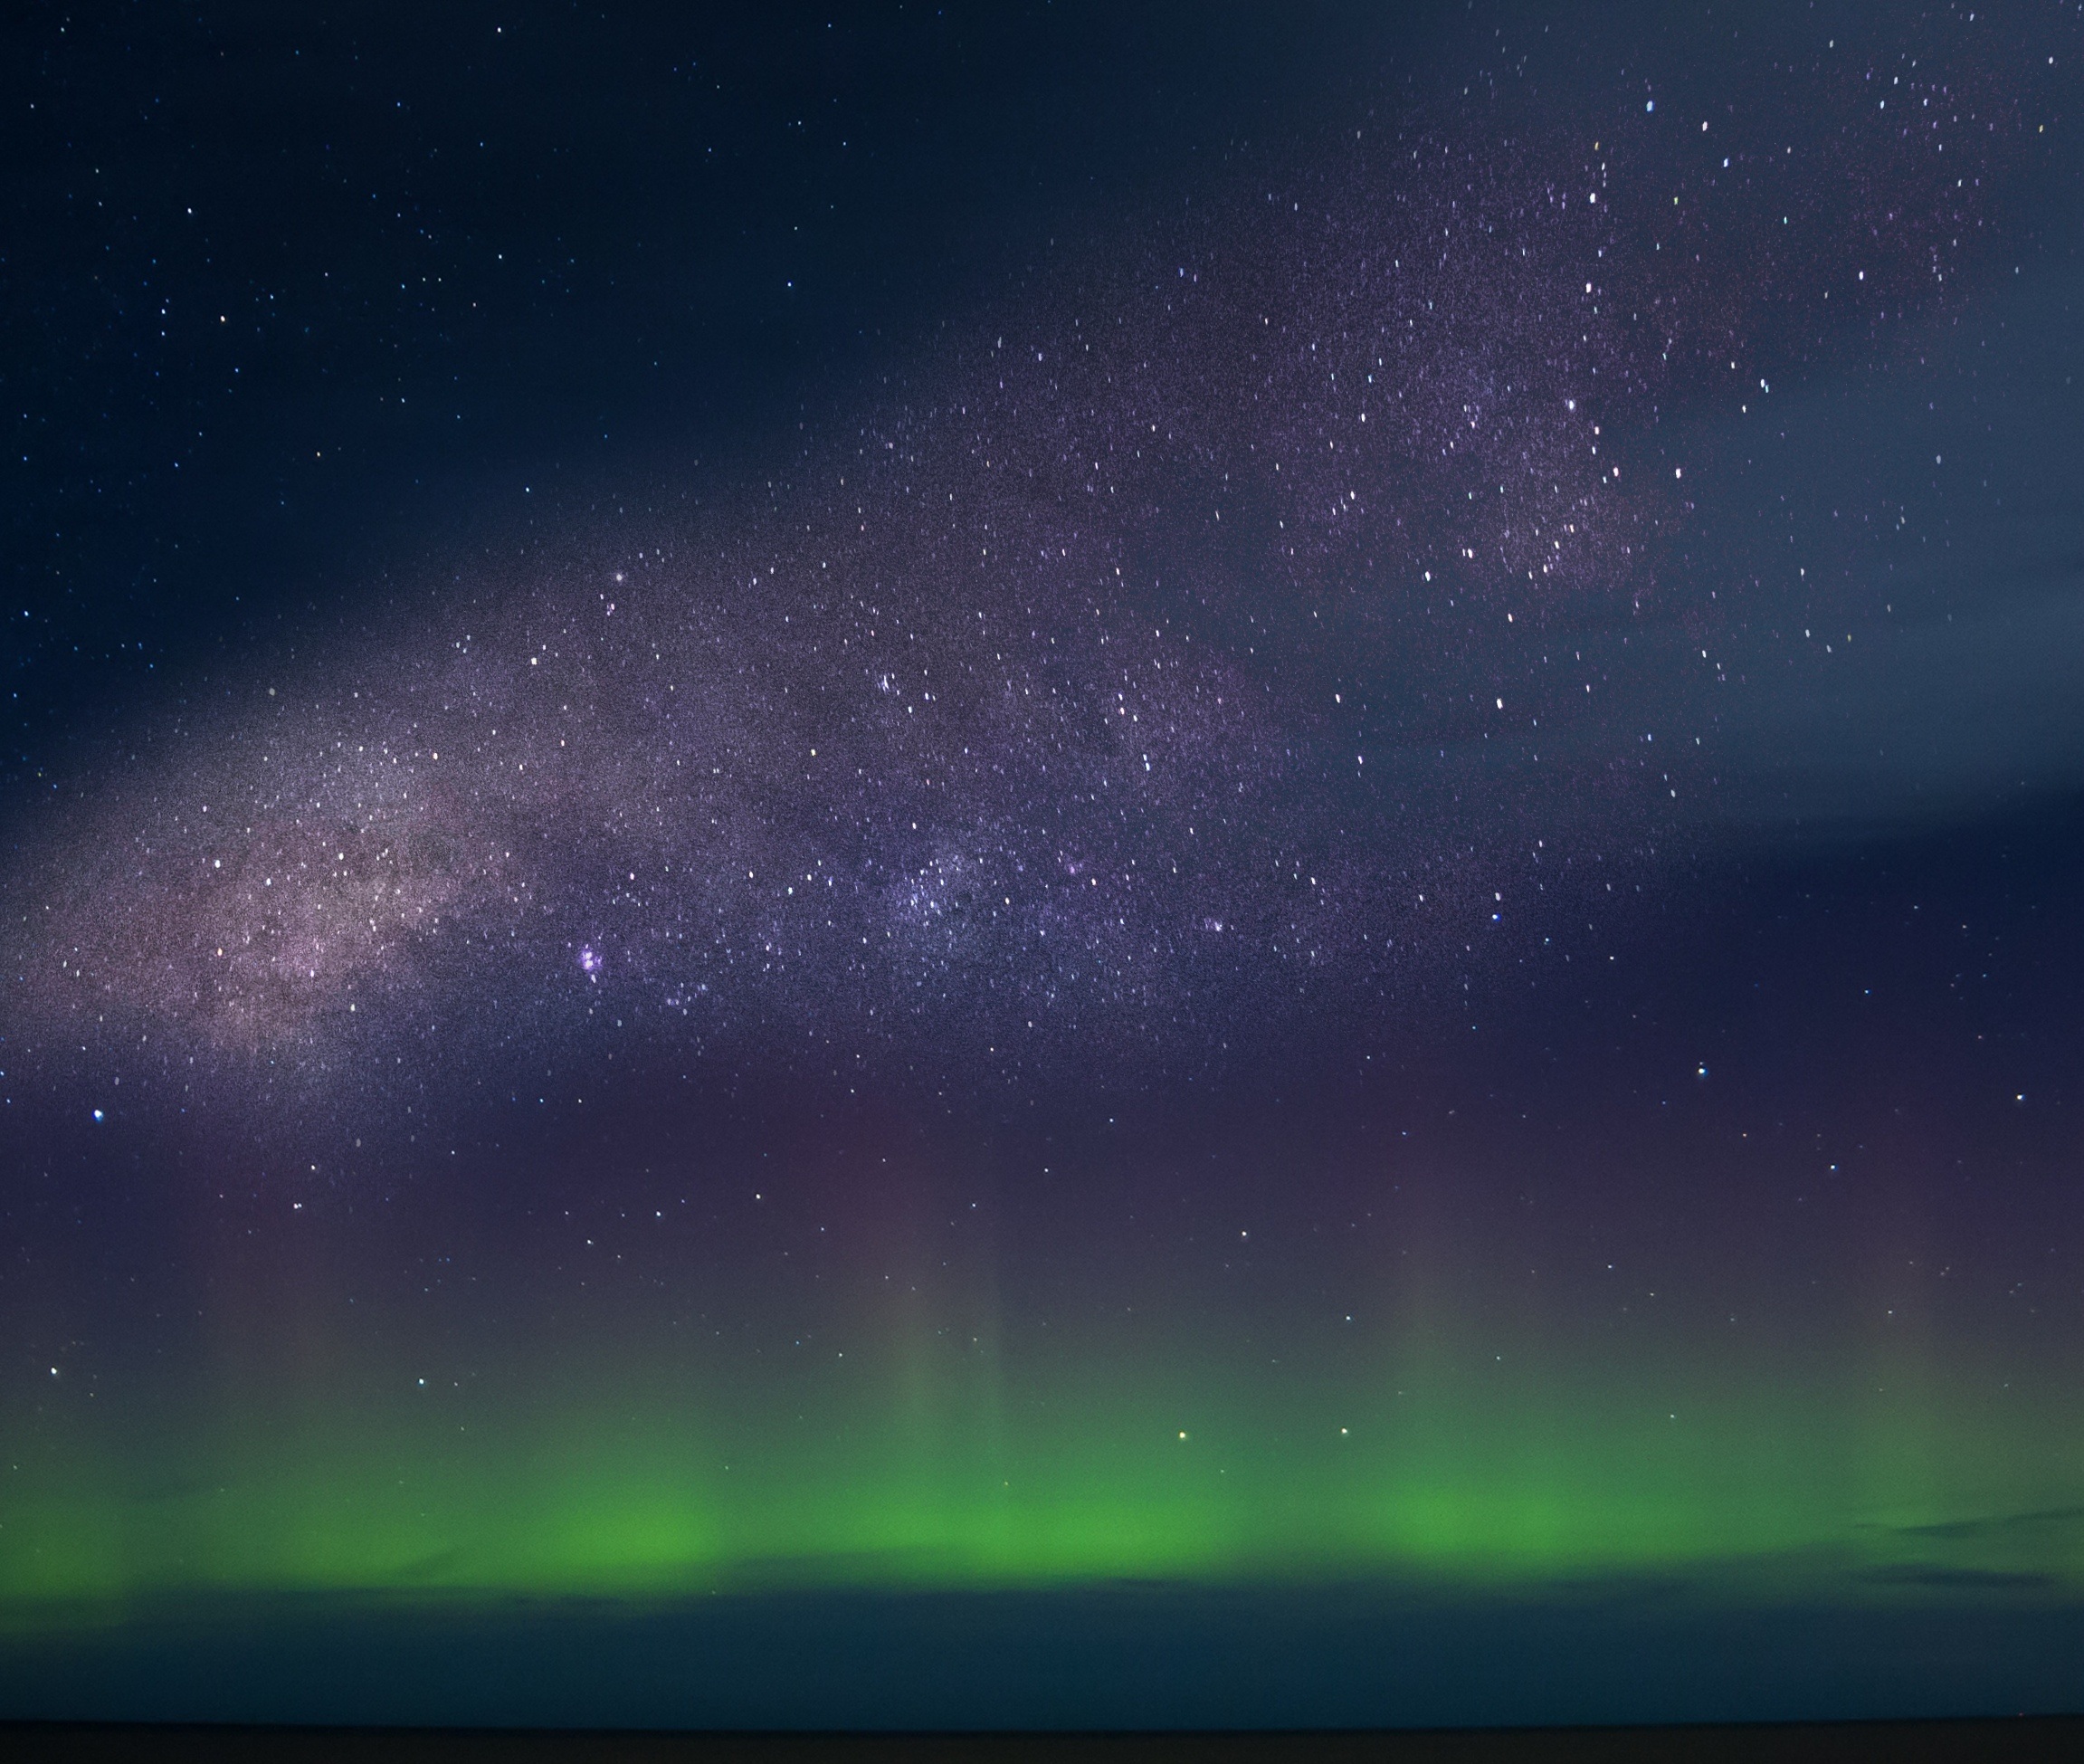
atmosphere, galaxy, aurora, the milky way, the night sky, the universe